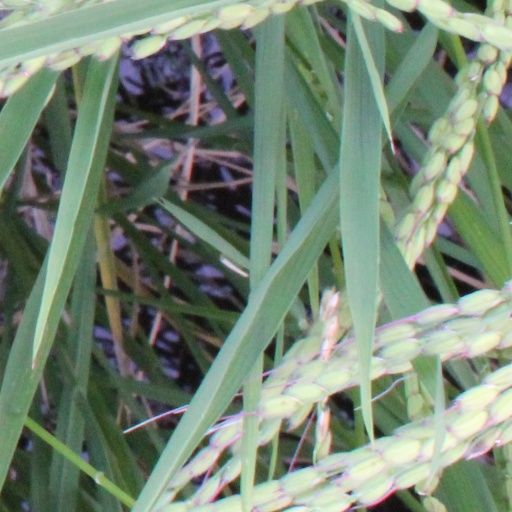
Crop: rice